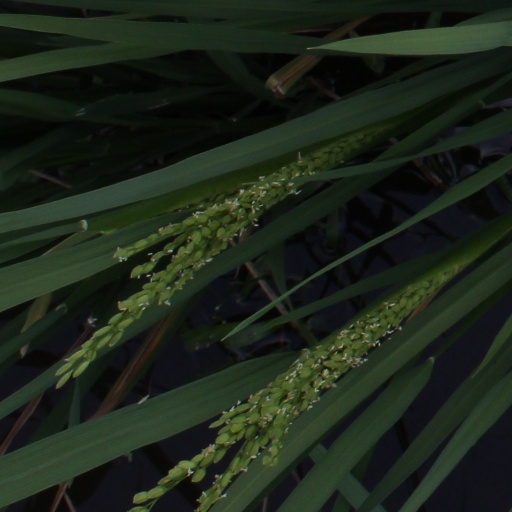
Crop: rice